Piezodorus guildinii

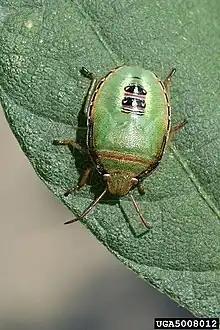
Nymph

Redbanded stink bugs are neotropical and range in geographic distribution from Argentina north to the southern United States, where they can be frequent pests of soybeans. A variety of chemical control options are utilized by soybean growers, though redbanded stink bugs are less susceptible to insecticides than other common species. Insecticides applied for control of the redbanded stink bug (often applied late in the growing season) often consist of broad spectrum chemicals. Alternative control options to control this pest in soybeans are needed, including environmentally friendly and commercially available biological control options like the fungal pathogen "Beauveria bassiana". A wide variety of management techniques are available for management and control of this pest.